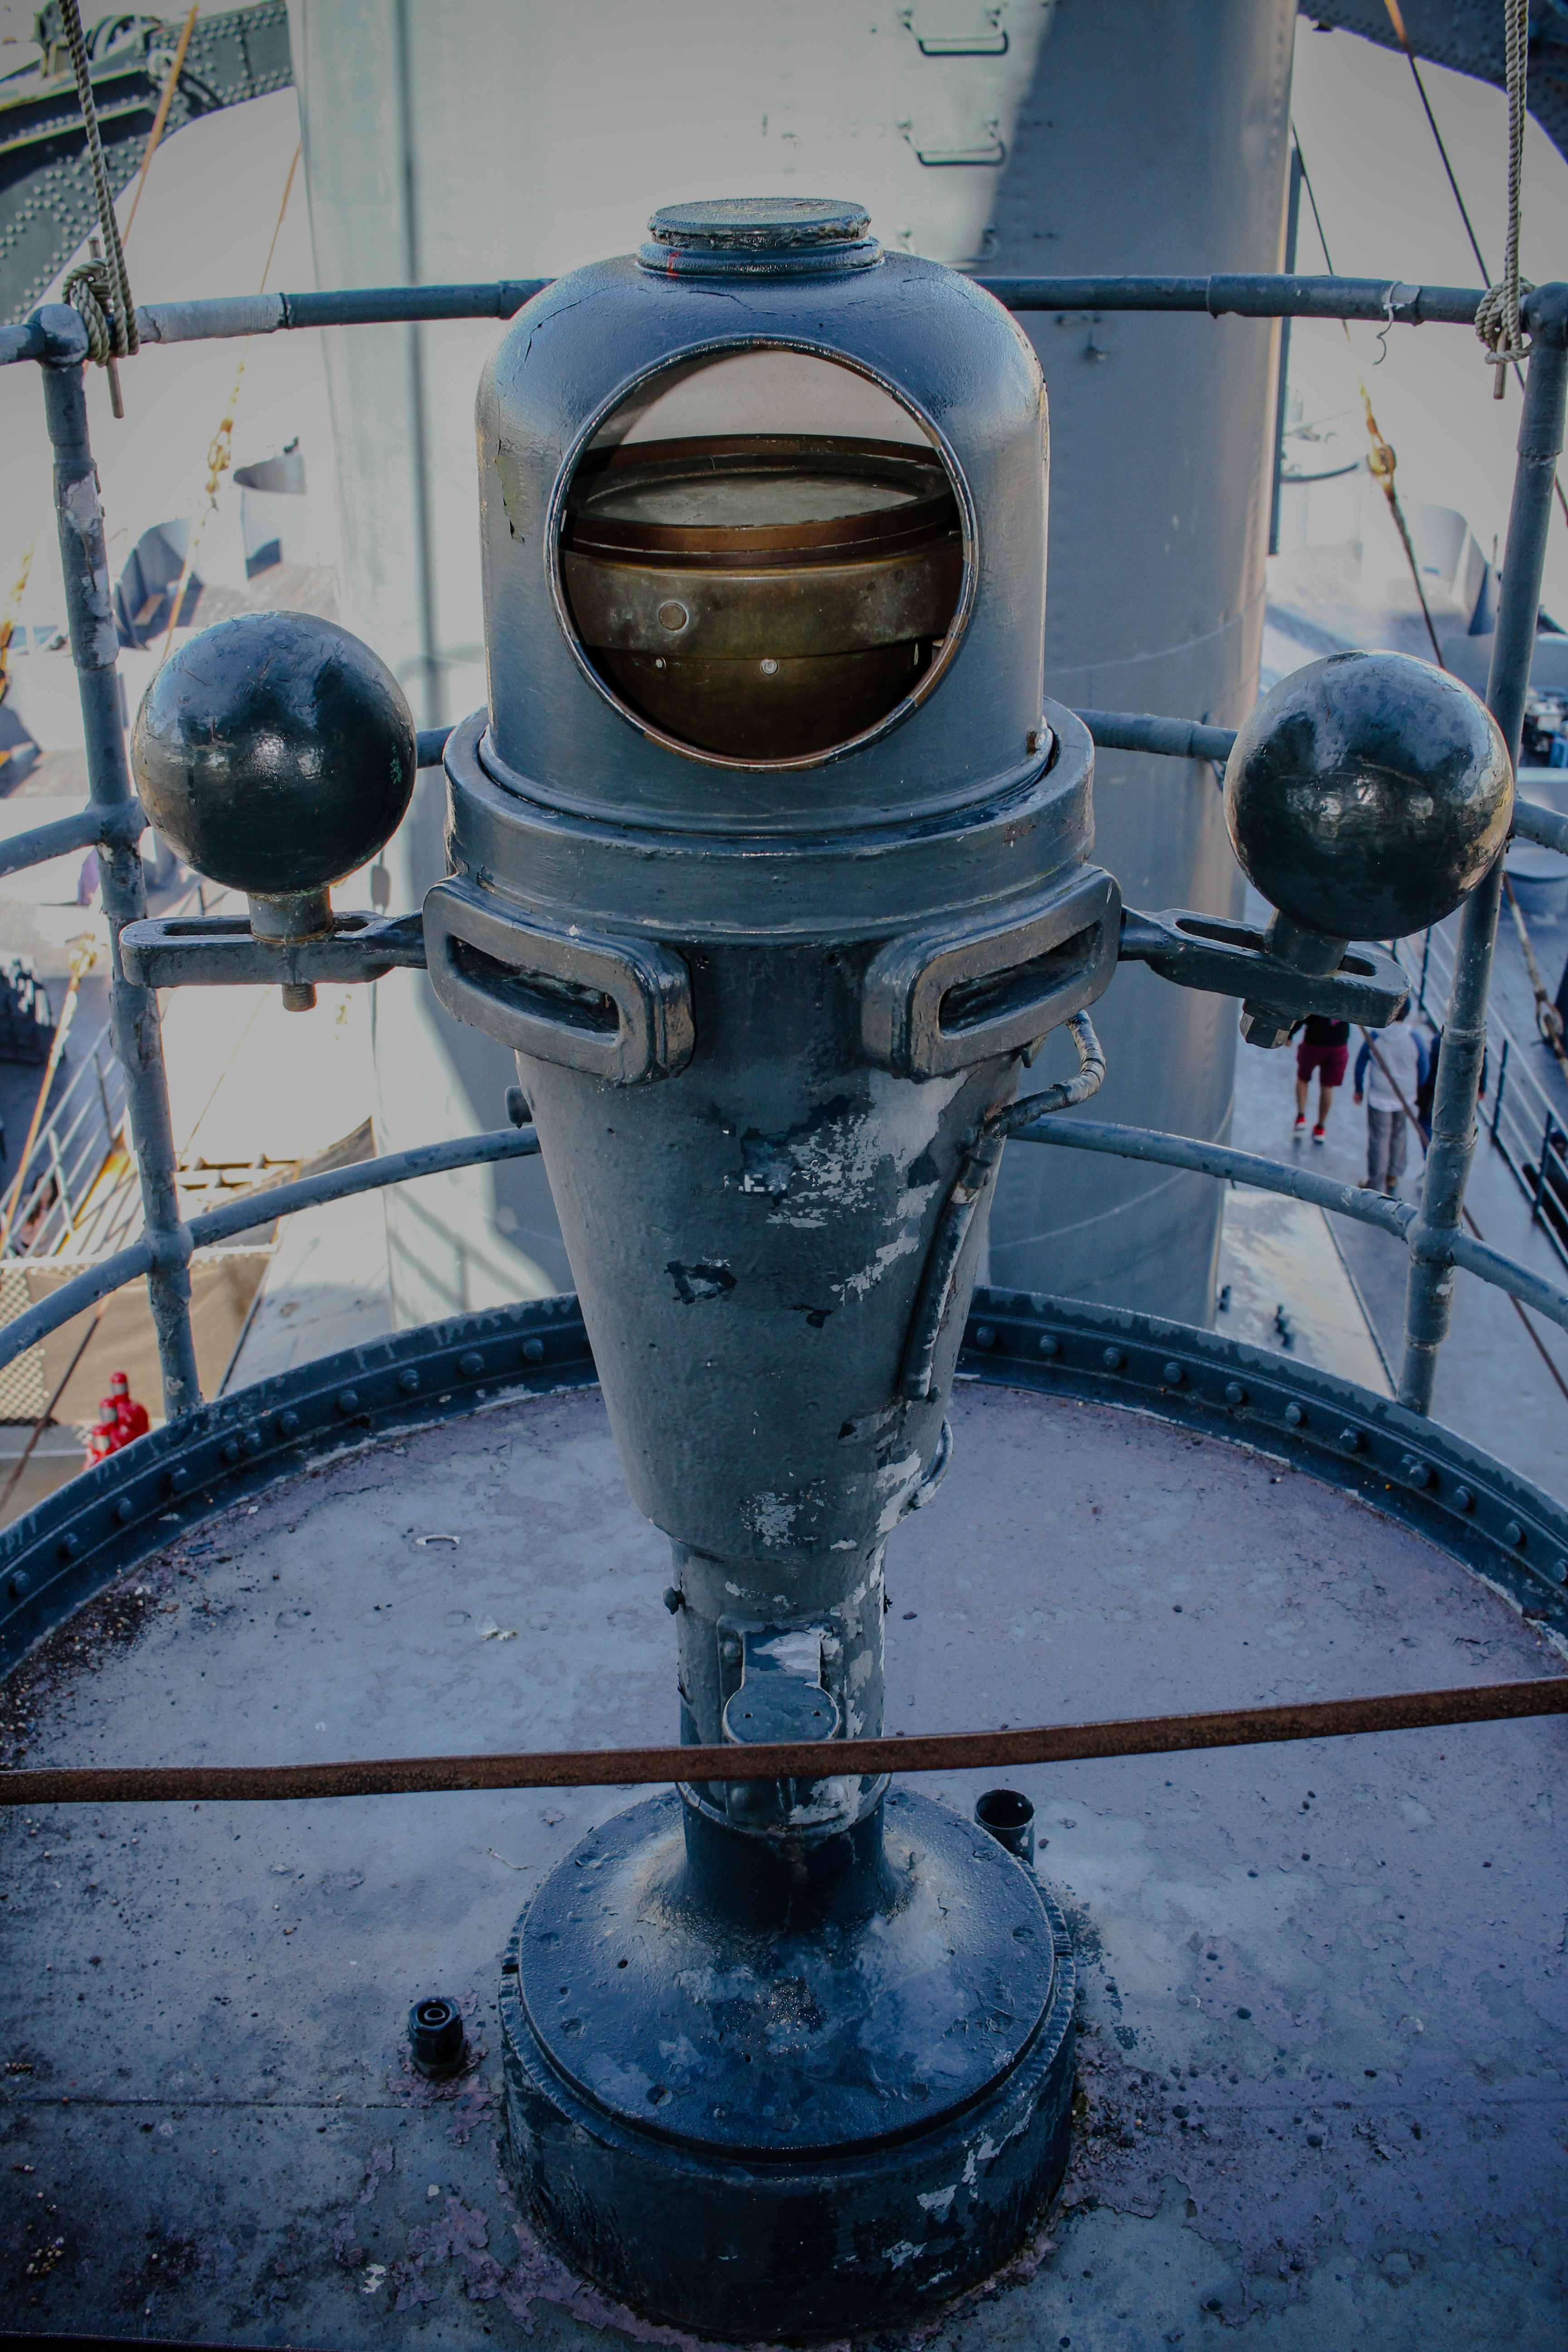
battleship, houston, armaments, gas